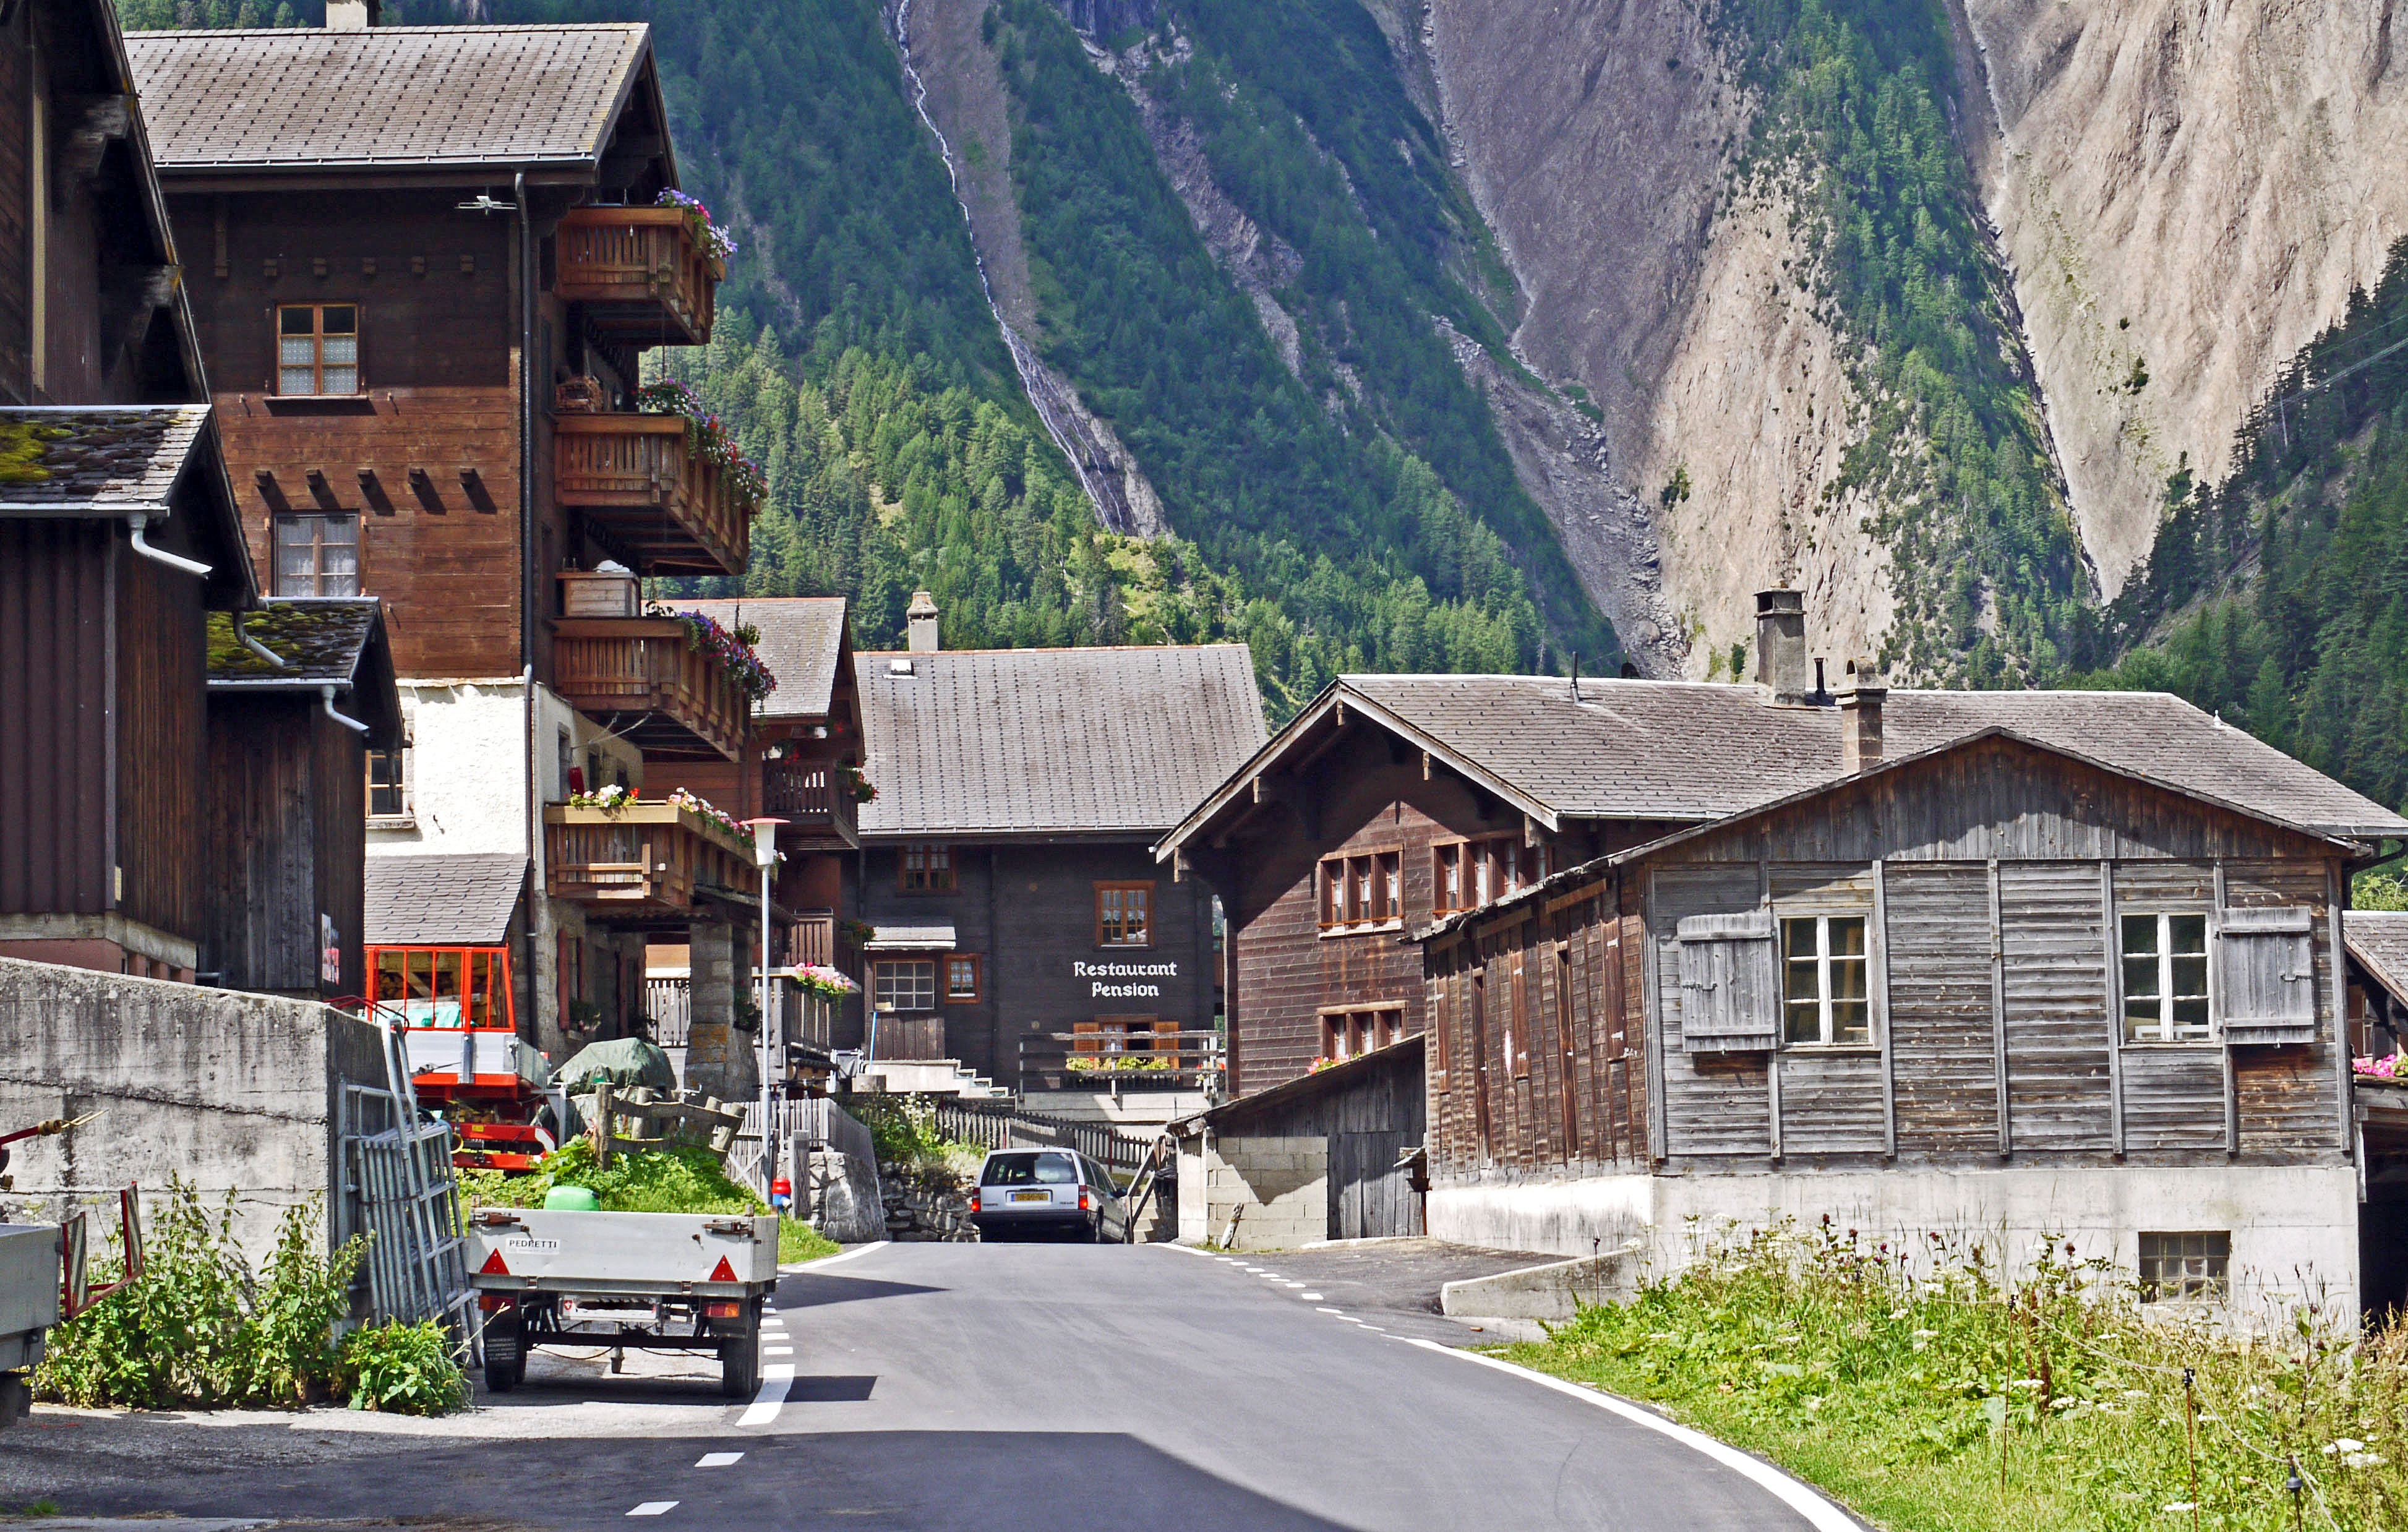
landscape, tree, mountain, road, street, house, town, roof, city, home, mountain range, village, suburb, slope, cottage, alpine, quaint, mountainside, mountains, alps, balconies, switzerland, tributary, bergdorf, neighbourhood, real estate, valais, eng, mountain village, typical, wooden houses, residential area